Olaf Kölzig

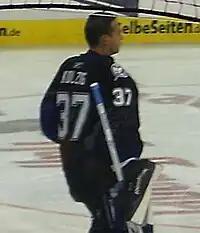
Kölzig in 2008

The Capitals qualified for the playoffs, and Huet started every game in their first round series against the Philadelphia Flyers. The Capitals lost in seven games. A few weeks after their elimination, Kölzig announced he did not intend to return to the team.